Ken Coates (historian)

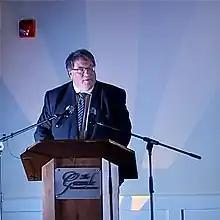
Coates speaking in 2022

Ken Coates (born 1956) is a Canadian historian focused on the history of the Canadian North and Aboriginal rights and indigenous claims. His other areas of specialization include Arctic sovereignty; science, technology and society, with an emphasis on Japan; world and comparative history; and post-secondary education. Coates is a professor and Canada Research Chair in Regional Innovation, Johnson Shoyama Graduate School of Public Policy, and Director, International Centre for Northern Governance and Development at the University of Saskatchewan. In 2015, Coates was elected as a Fellow of the Royal Society of Canada.